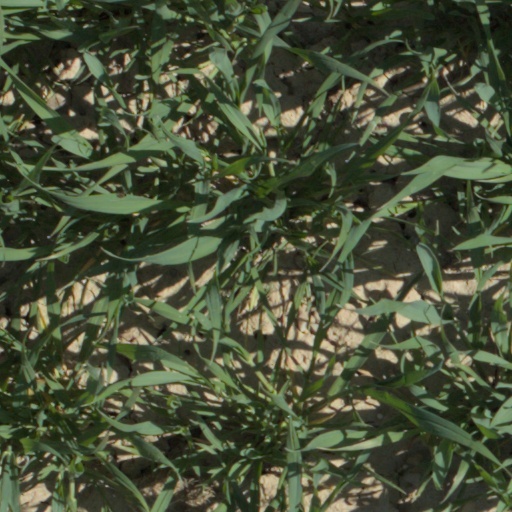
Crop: wheat